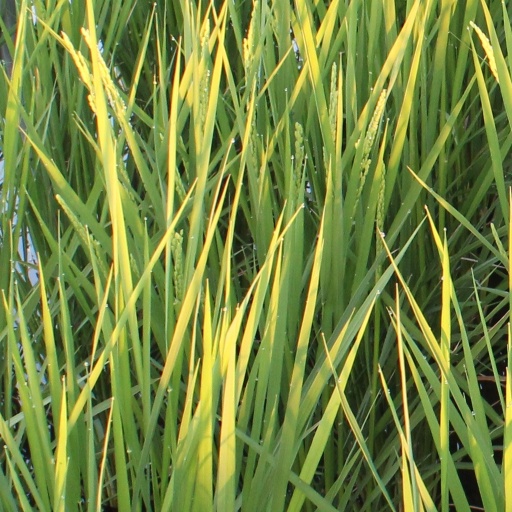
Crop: rice